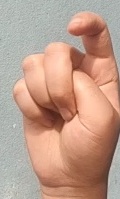
ASL sign: X